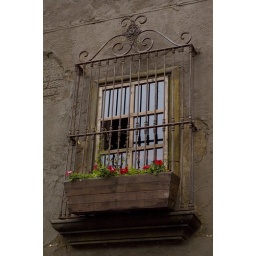
Pretty window on an old building in Ensenada, Baja California (Mexico)